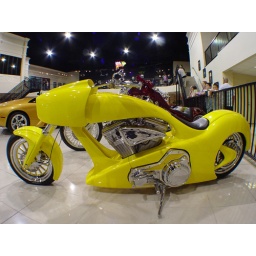
A custom bike at the exotic car shop in Caesars Palace